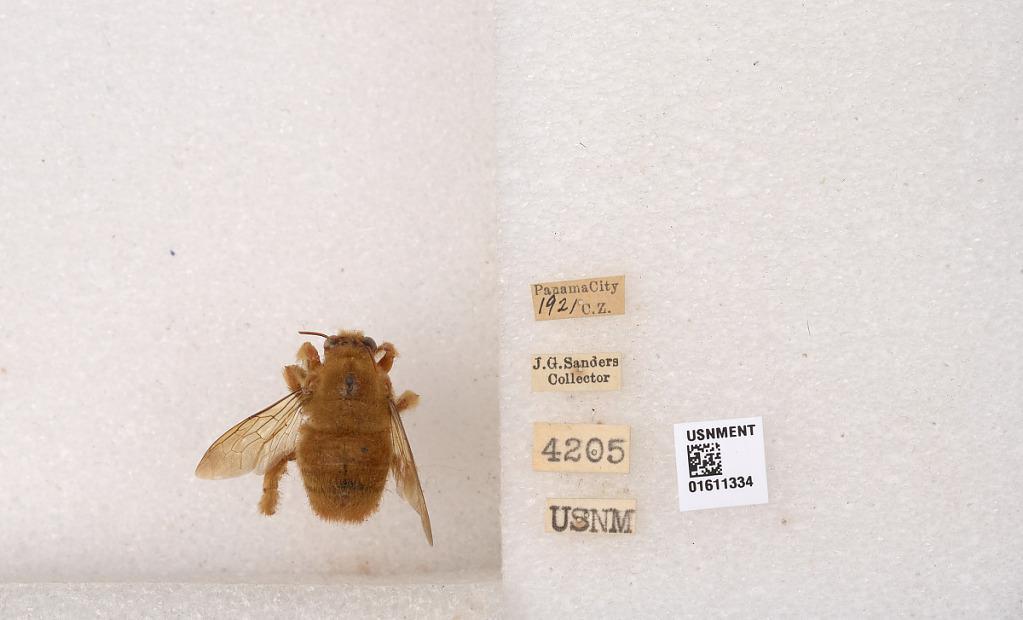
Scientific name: Xylocopa
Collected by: C. Elias
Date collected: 1921-1-1
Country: Panama
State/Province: Panama
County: Panama
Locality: Panama City